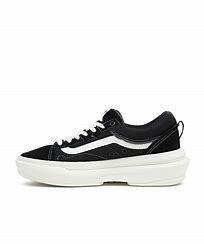
Brand: Vans
Model: UA Old Skool